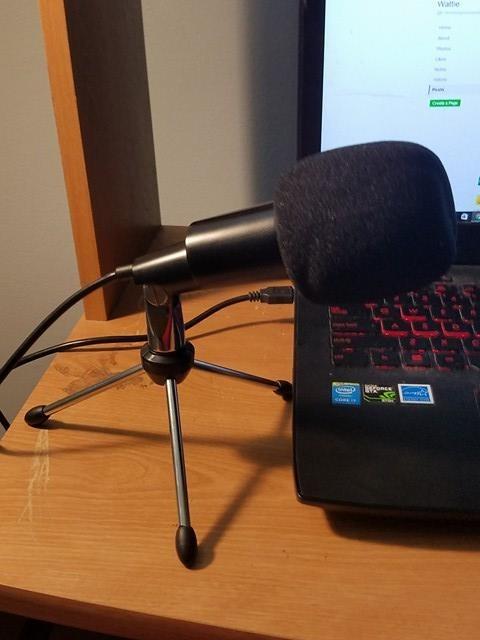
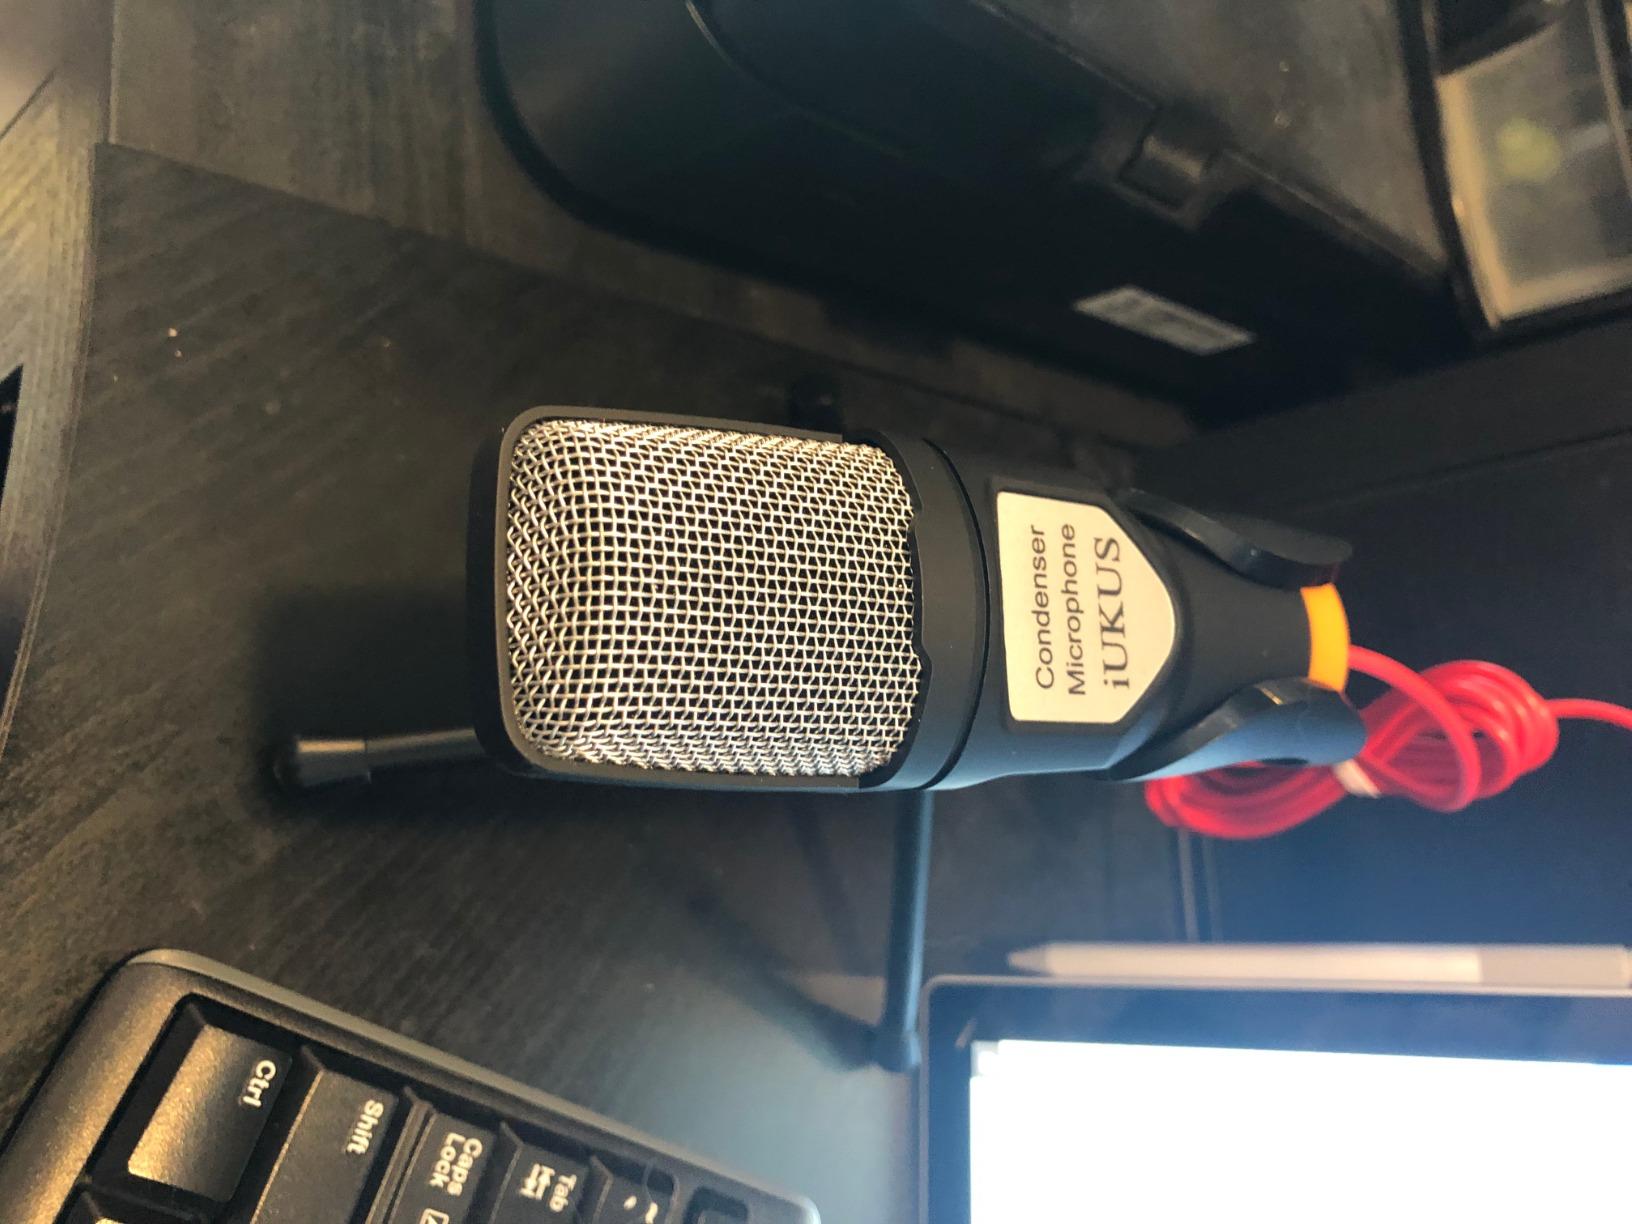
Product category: microphone
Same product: no